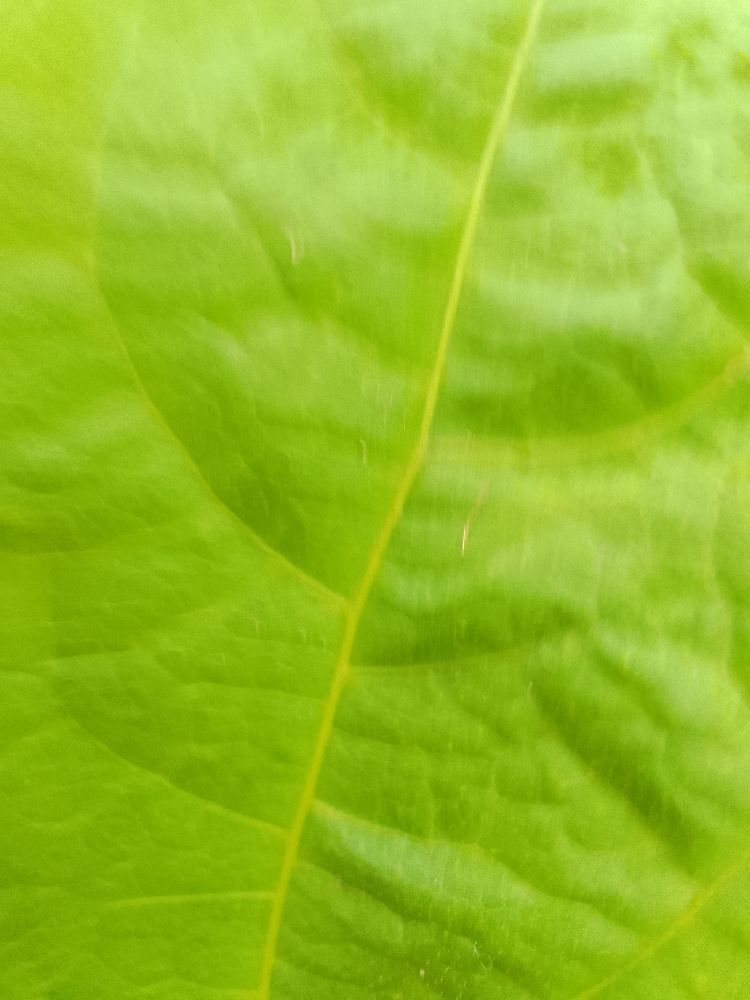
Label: healthy